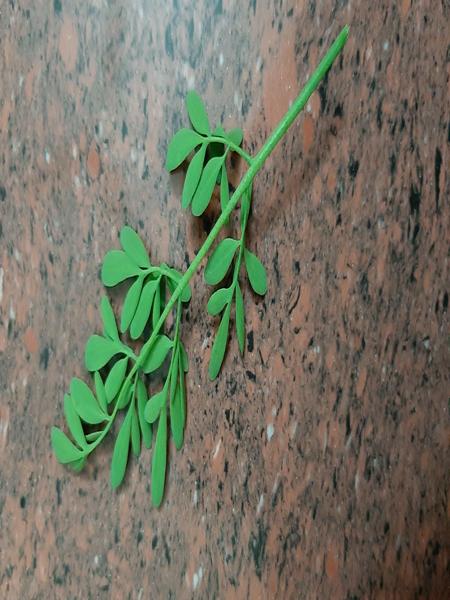
Plant: Common rue(naagdalli)